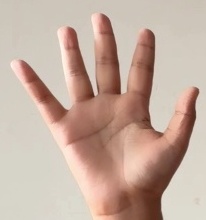
ASL sign: 5